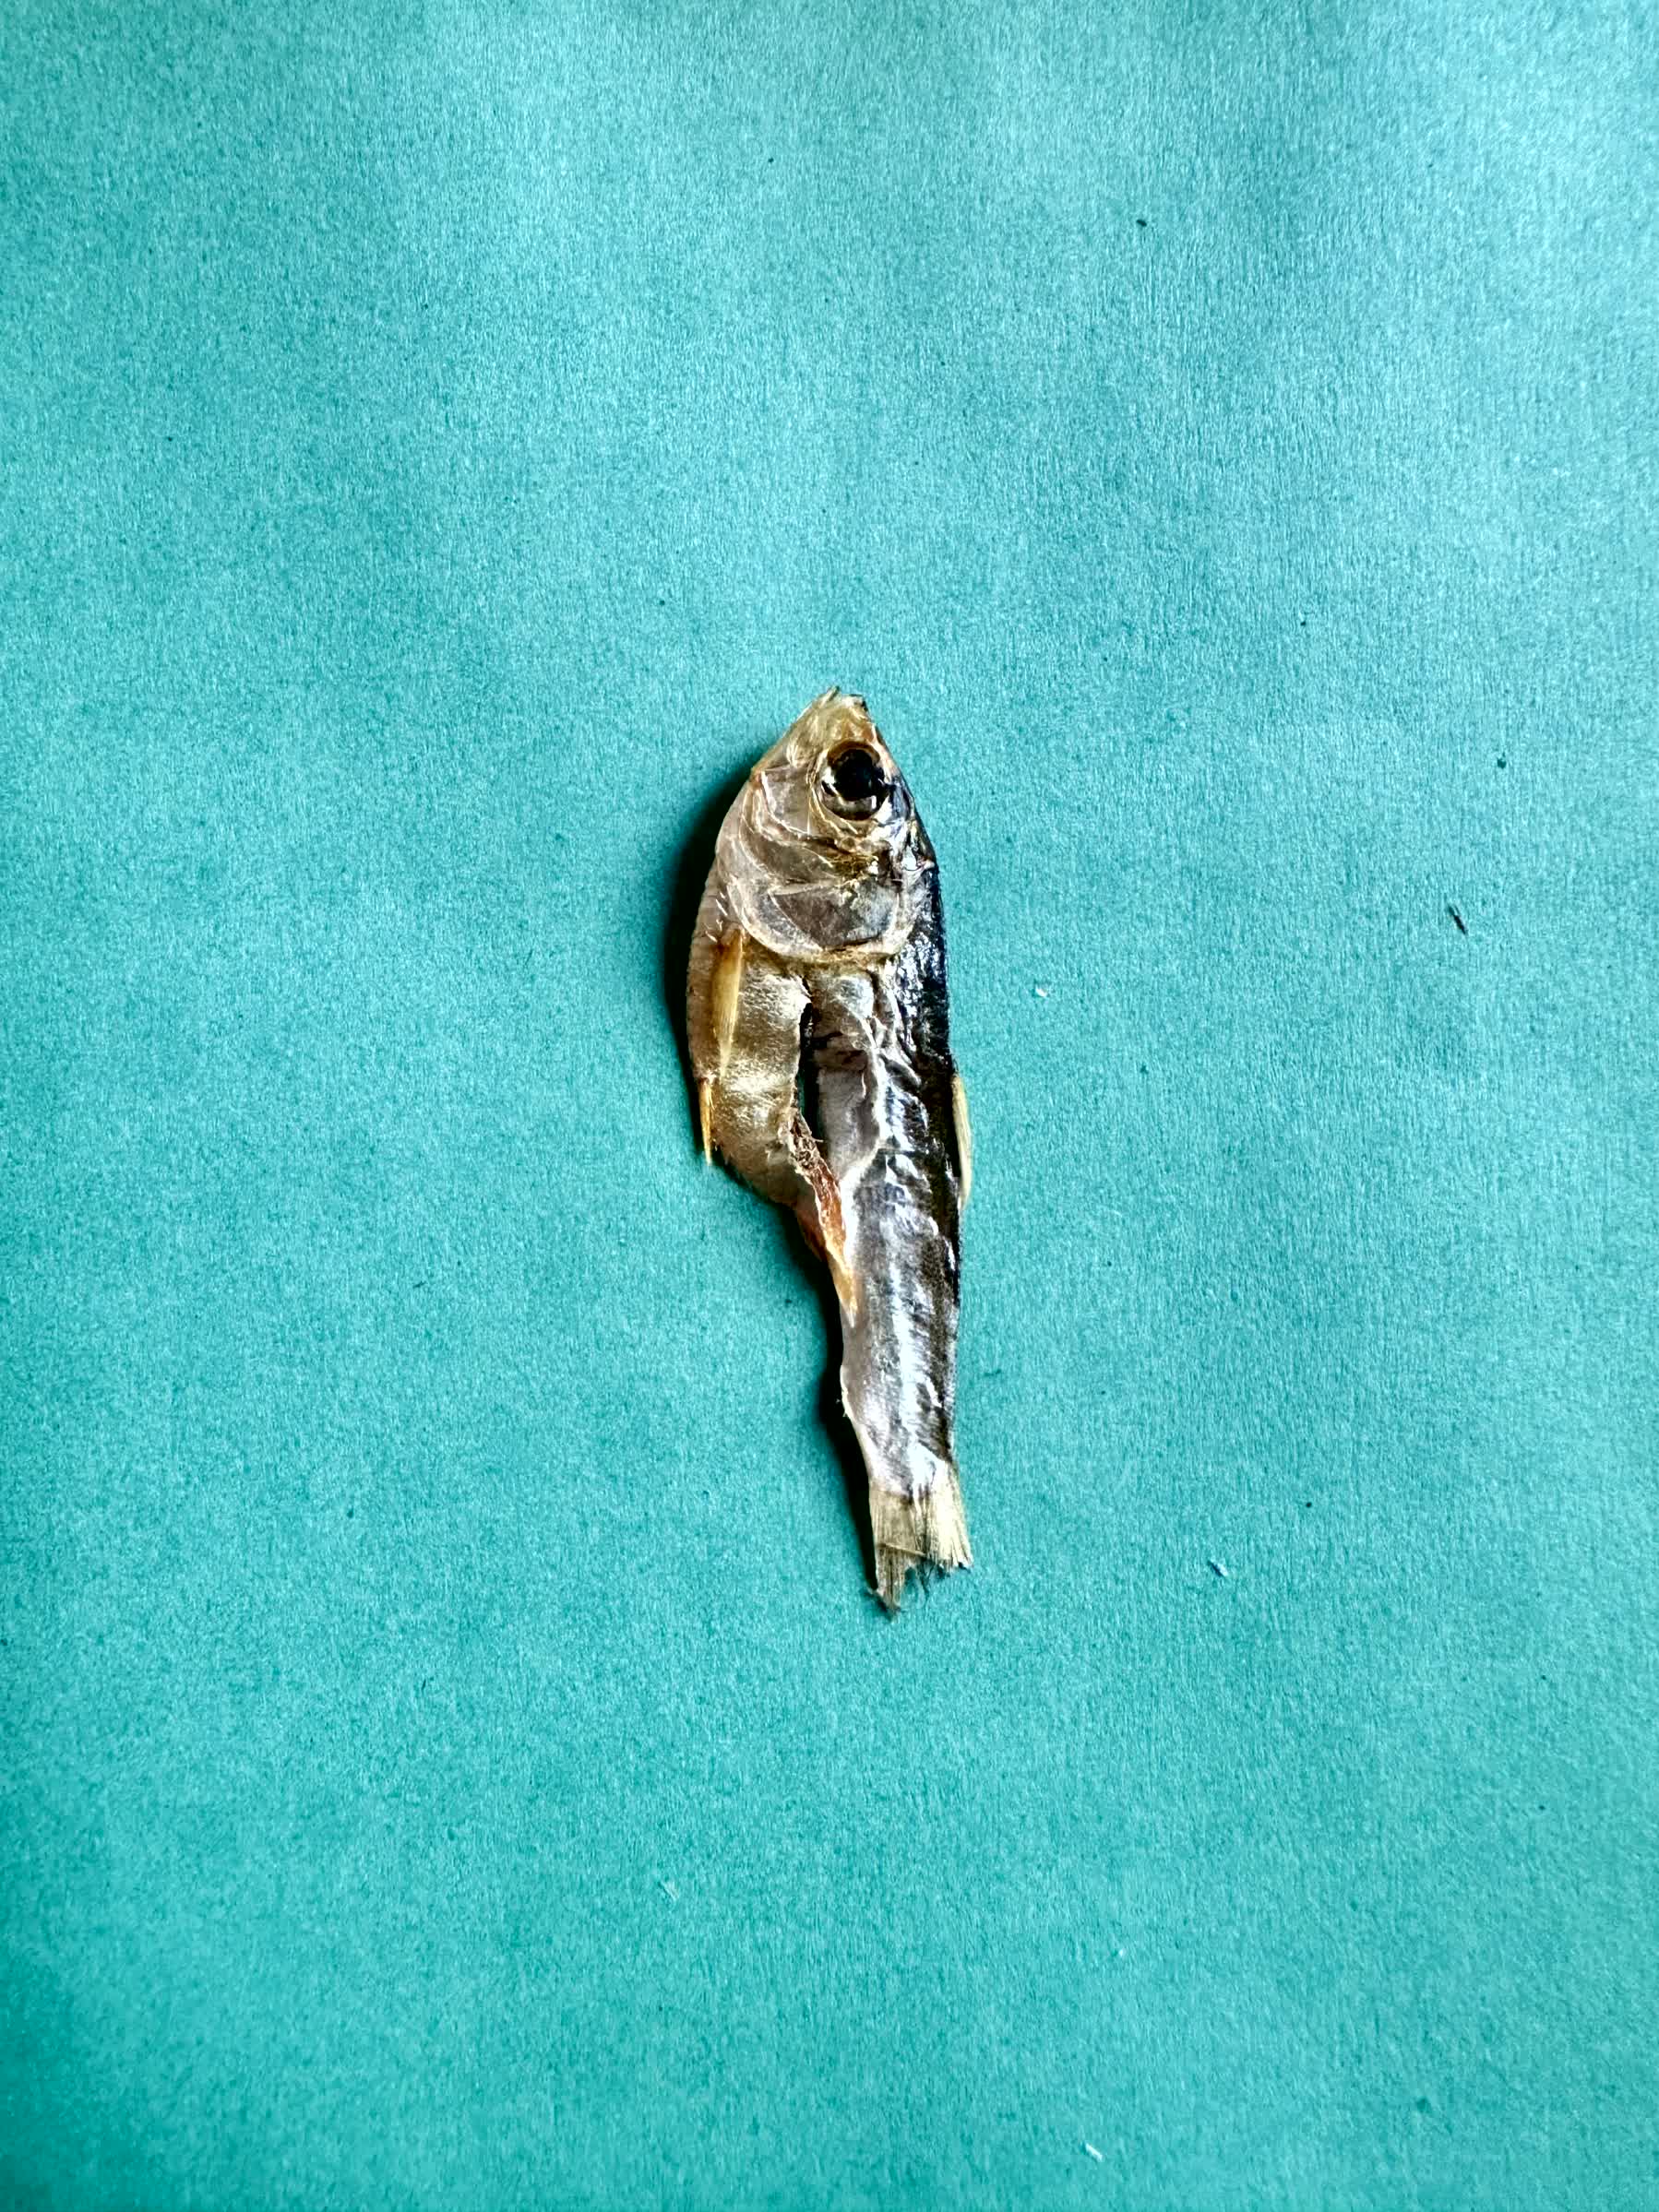
Species: Chapila